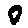
Label: 0